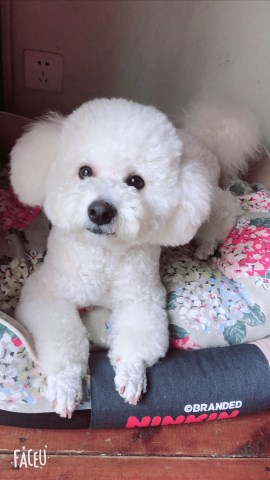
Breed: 3083-n000117-Bichon_Frise